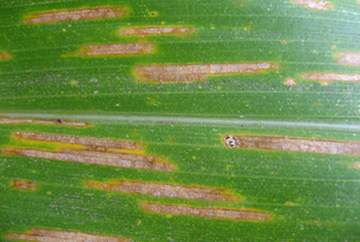
Labels: Corn Gray leaf spot